2 Kings 2

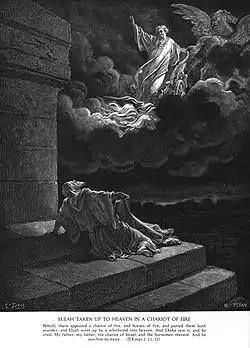
"Elijah taken up into heaven" (2 Kings 2:11) by Gustave Doré (1832-1883), in: The Bible (1865).

Elijah's life was coming to an end with an ascension to heaven, one of the very few breaches of the "wall of death" in the Hebrew Bible/Old Testament.